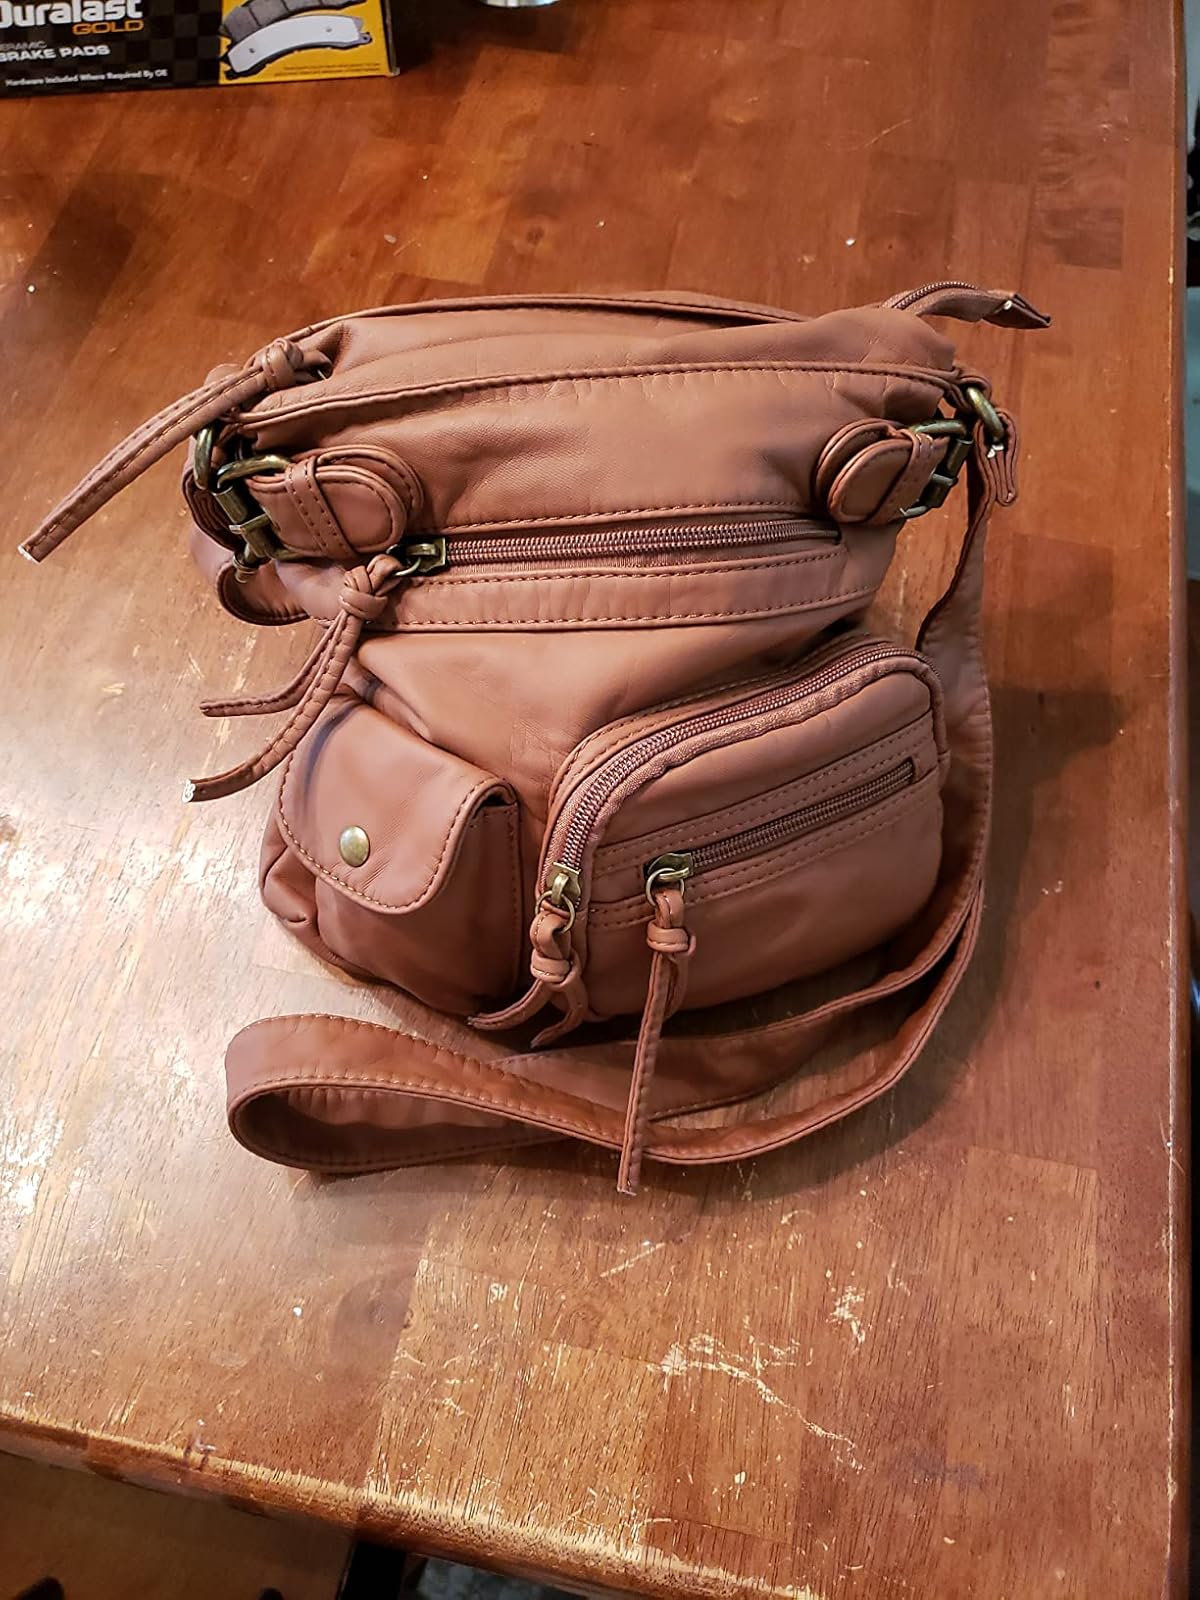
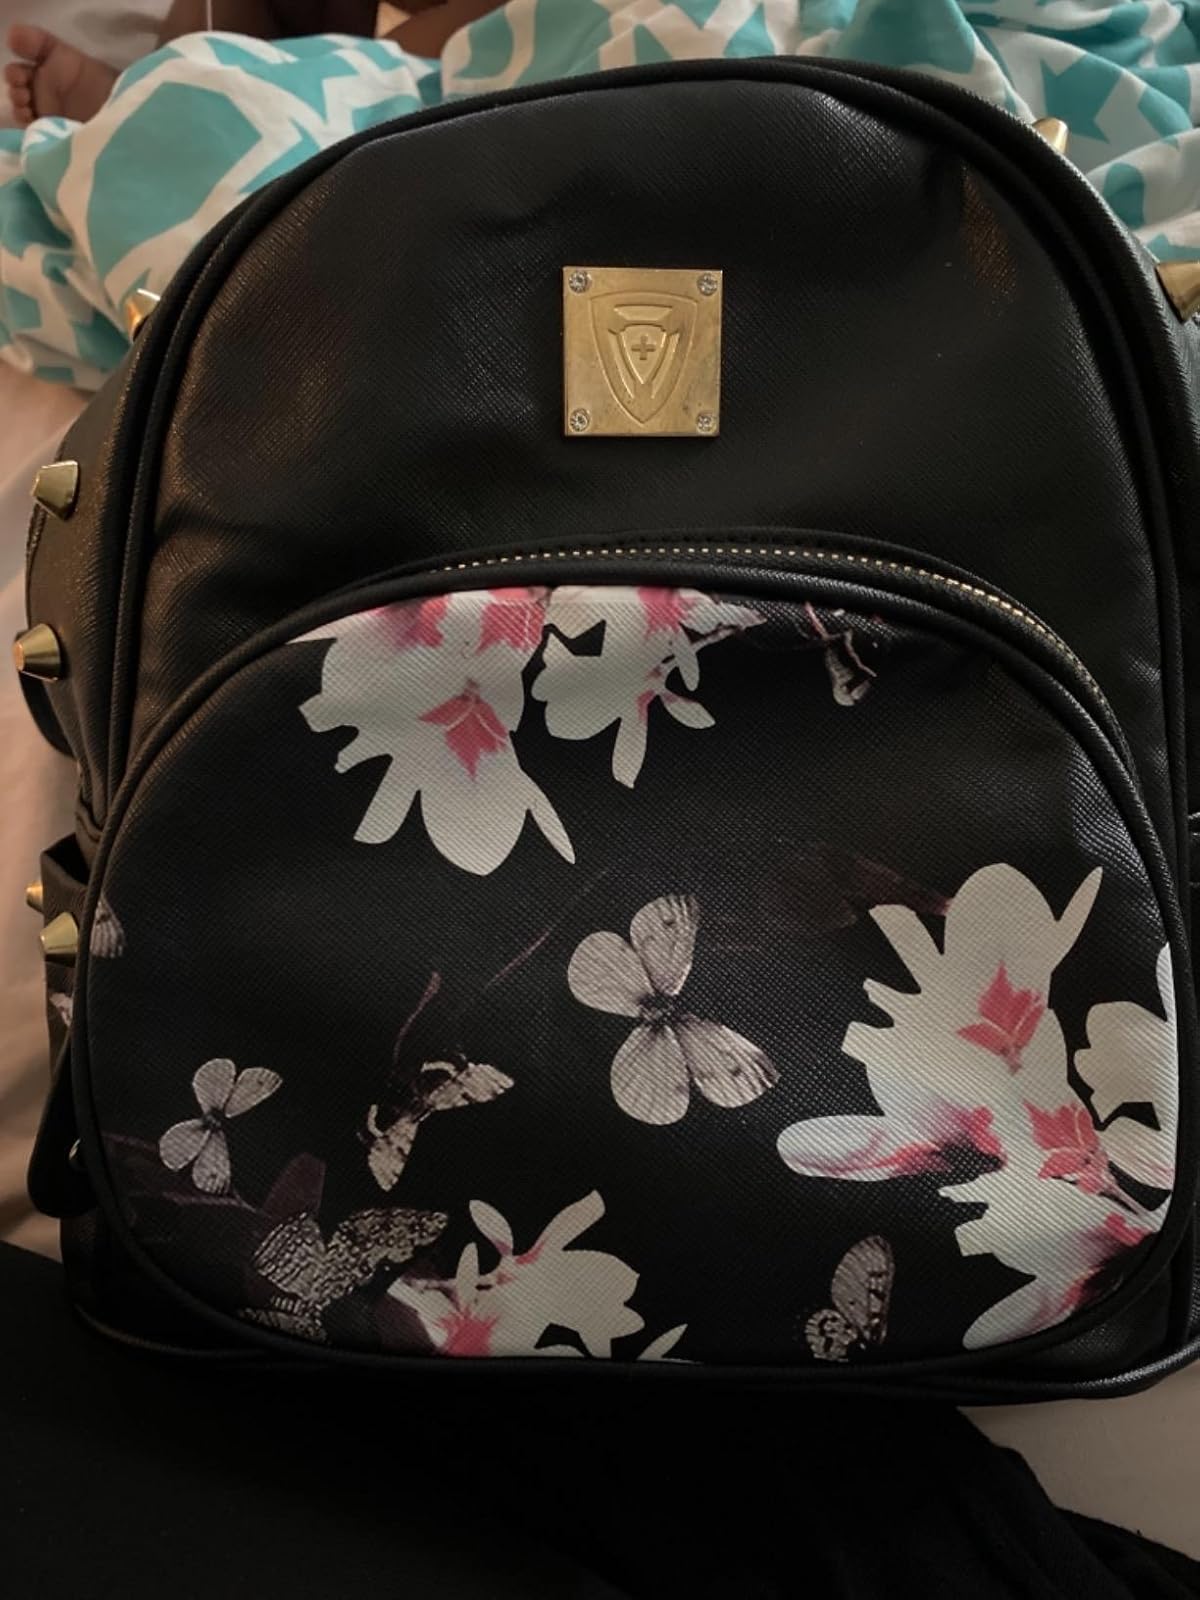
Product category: accessories_handbag
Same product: no